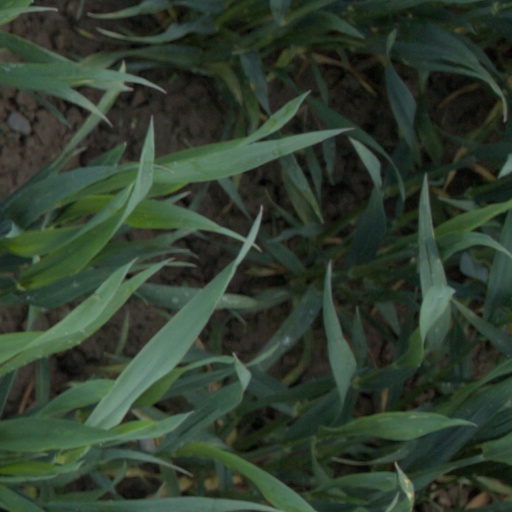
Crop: wheat